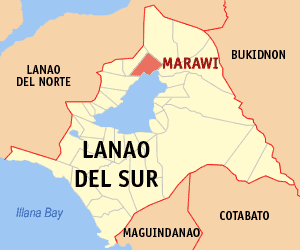
Marawi est la capitale de la province de Lanao del Sur, Bangsamoro, aux Philippines. Ses habitants se nomment les Maranaos et parlent le Maranao.